Billy M. Minter

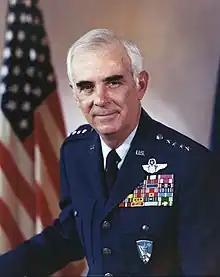
General Billy M. Minter

Billy Martin Minter (July 13, 1926 – June 6, 2005) was a four-star general in the United States Air Force (USAF). He served as commander in chief, United States Air Forces in Europe and commander of Allied Air Forces Central Europe, with headquarters at Ramstein Air Base, West Germany.